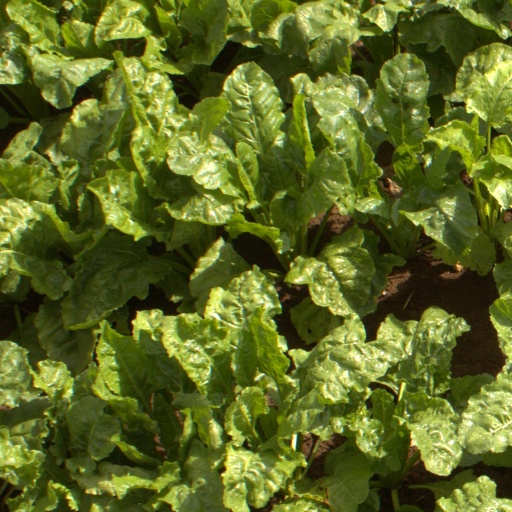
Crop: sugar beet